Mouth infection

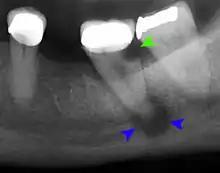
Green arrows indicate tooth decay. Blue arrows indicate abscess at root of tooth. The infection at the root of the tooth can travel through bone and infect surrounding soft tissue.

Mouth infections are usually diagnosed on history and physical exam in the dental office or at a clinic visit with an otolaryngologist. Swelling within the oral cavity or cheeks, along with a history of progressively worsening tooth pain and fevers, is usually enough evidence to support the diagnosis of a mouth infection. Depending on the severity of the infection, further tests may include x-rays and CT scans of the mouth to better characterize the location and extent of the infection. If the infection is drained with a needle or scalpel, then a swab of the infection is collected to identify the microbes present in the abscess and to determine their respective susceptibilities to antibiotics. Other lab tests may include a complete blood count with differential, serum electrolyte concentrations, and other routine assays for an infectious workup.